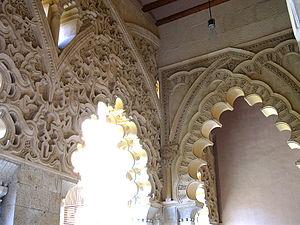
Le palais de l'Aljaferia est un palais fortifié construit durant la seconde moitié du XIᵉ siècle, à l'époque d'Al-Muqtadir, à Saragosse, en tant que résidence des rois Banu Hud. Il reflète la splendeur de la taïfa de Saragosse au moment de son apogée politique et culturel.